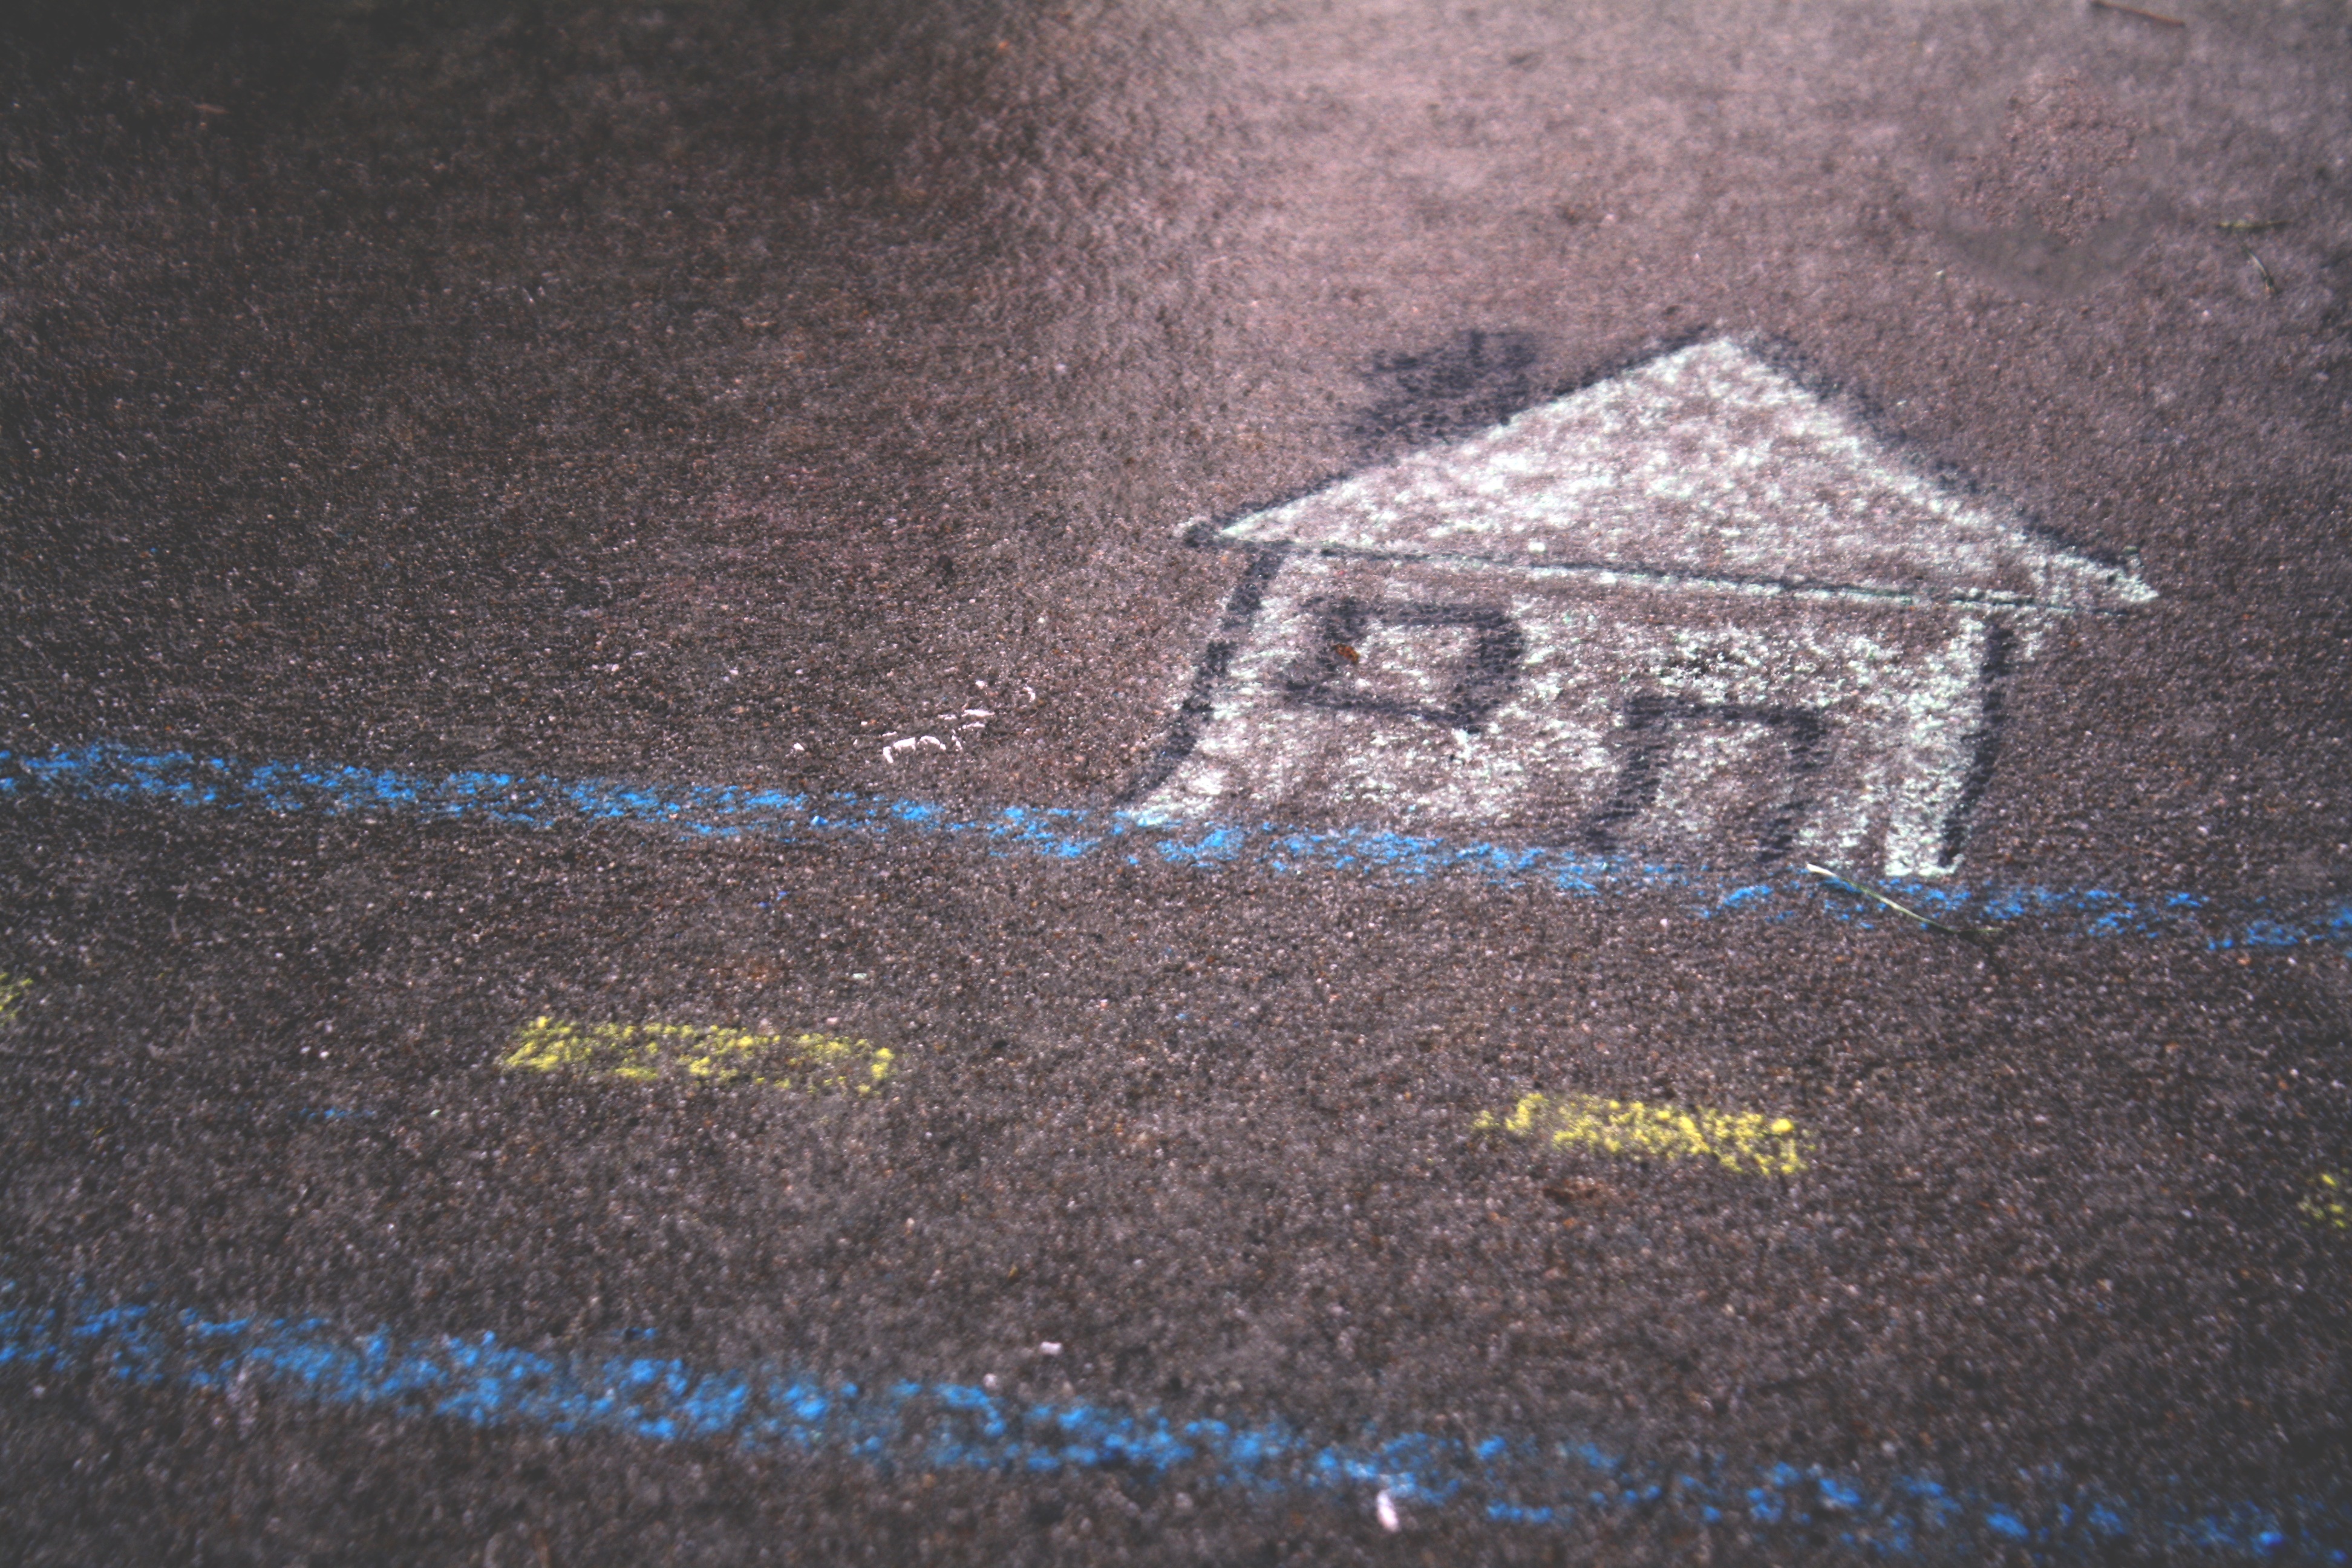
blue, asphalt, road surface, wall, art, soil, material